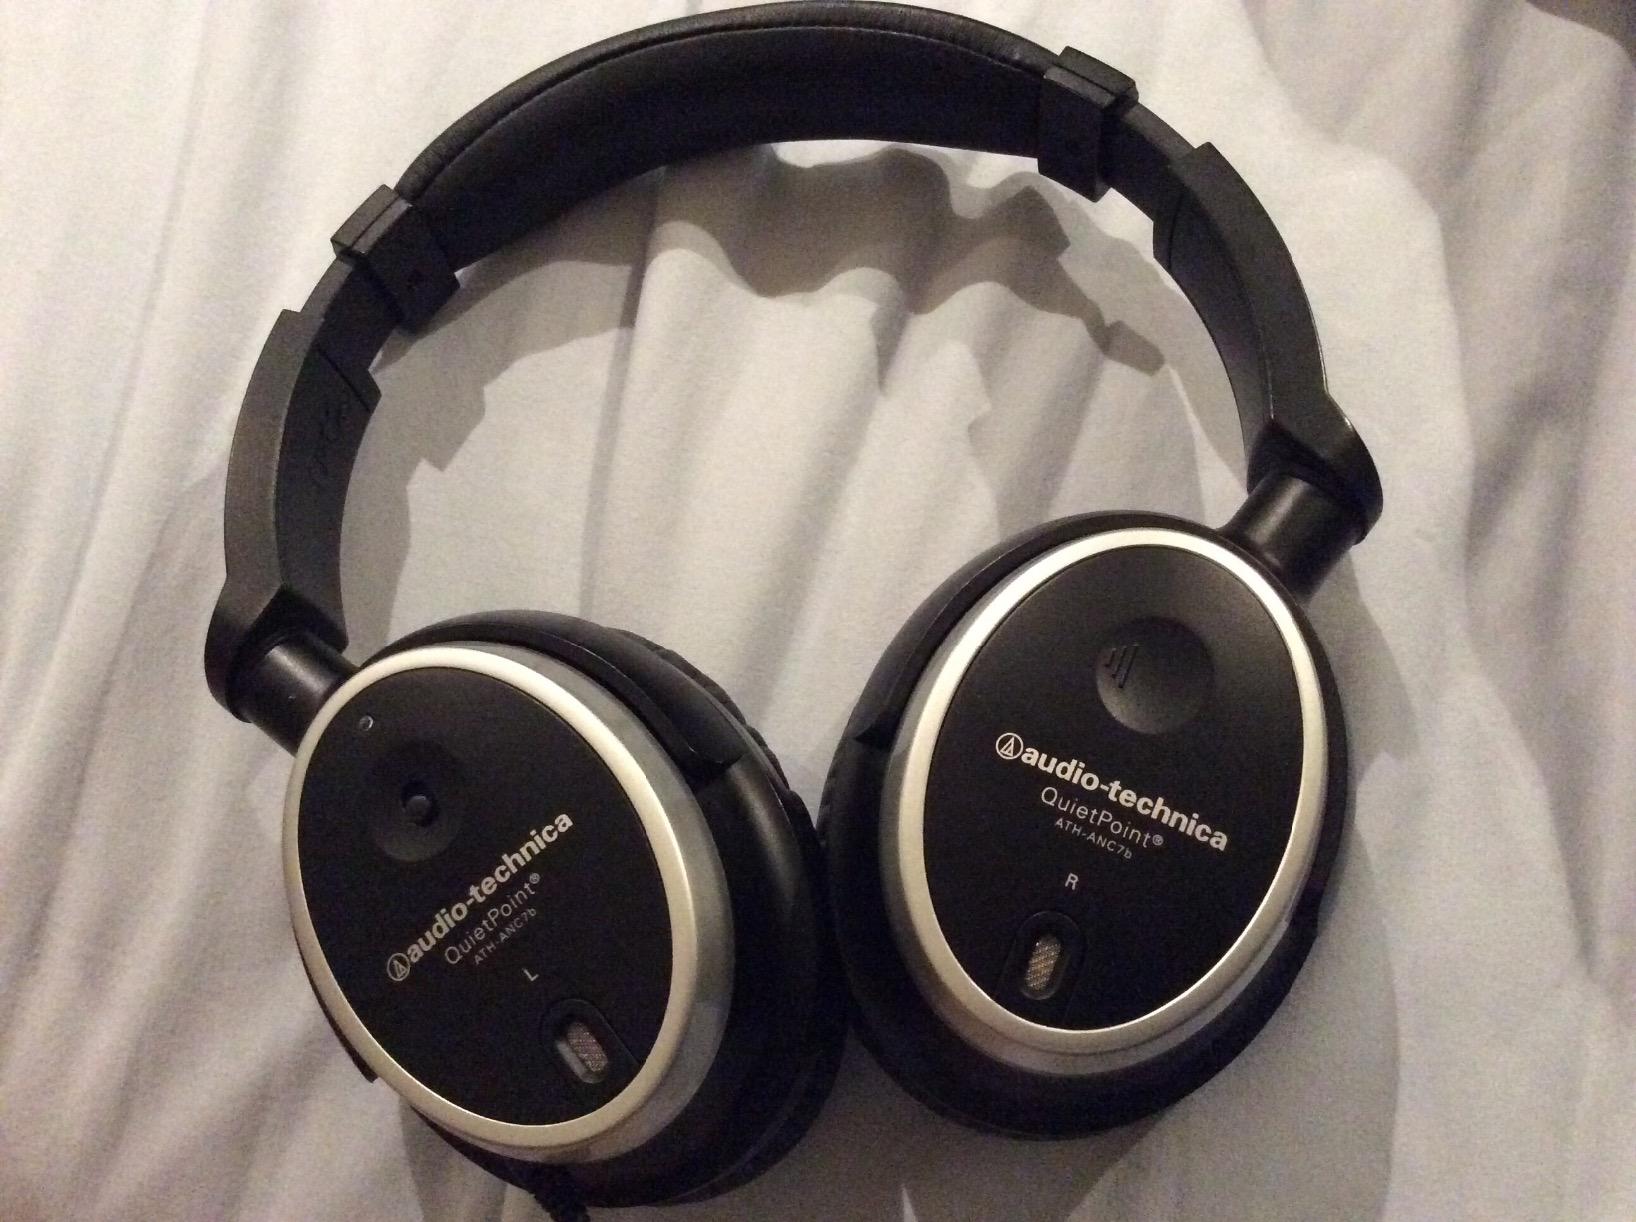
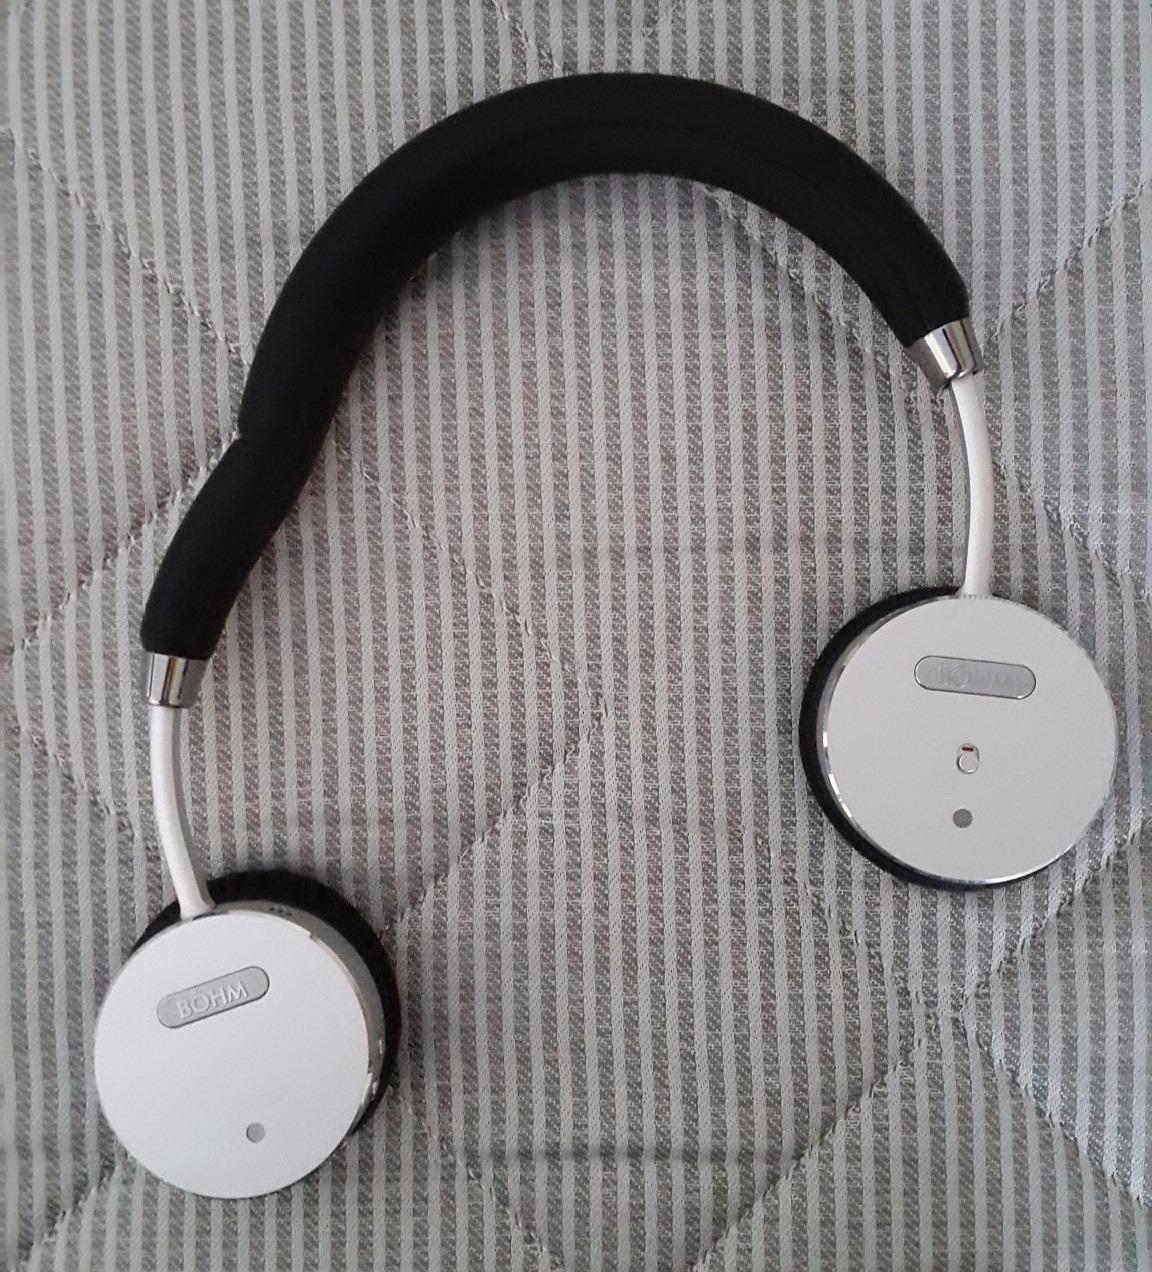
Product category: headphones
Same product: no